College Club Inn

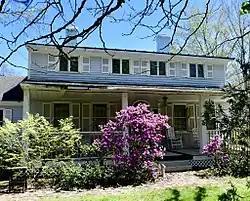

Watchtide by the Sea, once known as the College Club Inn, is a historic traveler accommodation at 190 West Main Street (United States Route 1) in Searsport, Maine. Based around an early 19th-century house and developed as an inn and tea room in the early 20th century, the property exemplifies the adaptive reuse of older properties for the tourist trade in Maine. It was listed on the National Register of Historic Places in 2000.